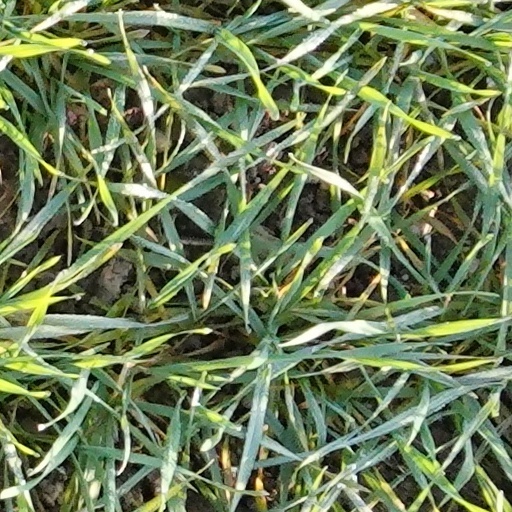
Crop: wheat